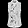
Label: Shirt